Gaahl

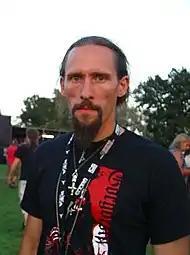
Gaahl in 2008

Gaahl joined Gorgoroth in 1998, and was first heard on their fourth album "Destroyer", although he only sang on the title track. He made his live debut in May that year, when Gorgoroth played five dates in Germany alongside Cradle of Filth.